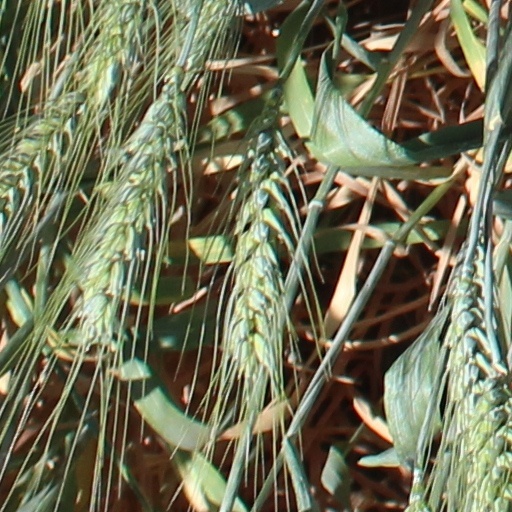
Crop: wheat